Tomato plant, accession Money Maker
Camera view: bottom (45 deg); turntable rotation: 90 degrees
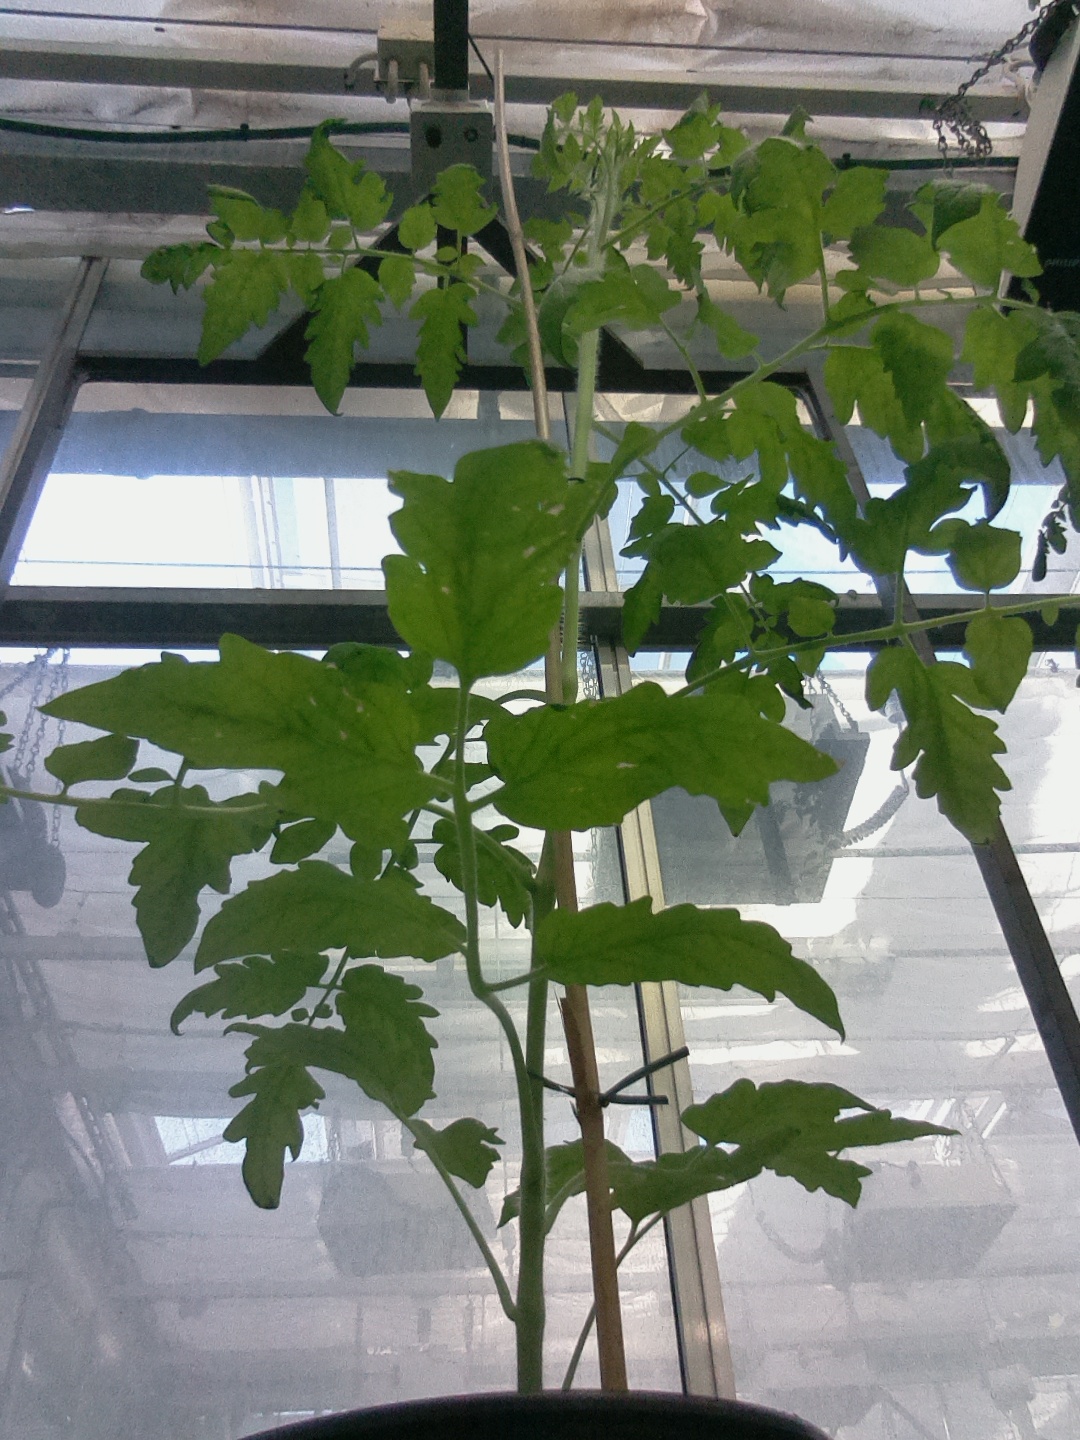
BBCH growth stage 54: 4 inflorescences visible